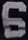
Number: 6